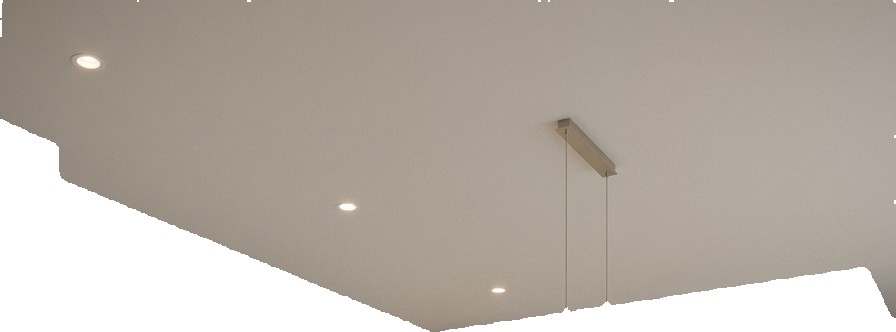
Surface category: ceiling